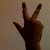
The image shows a hand gesture representing the number 3 in Indian Sign Language.